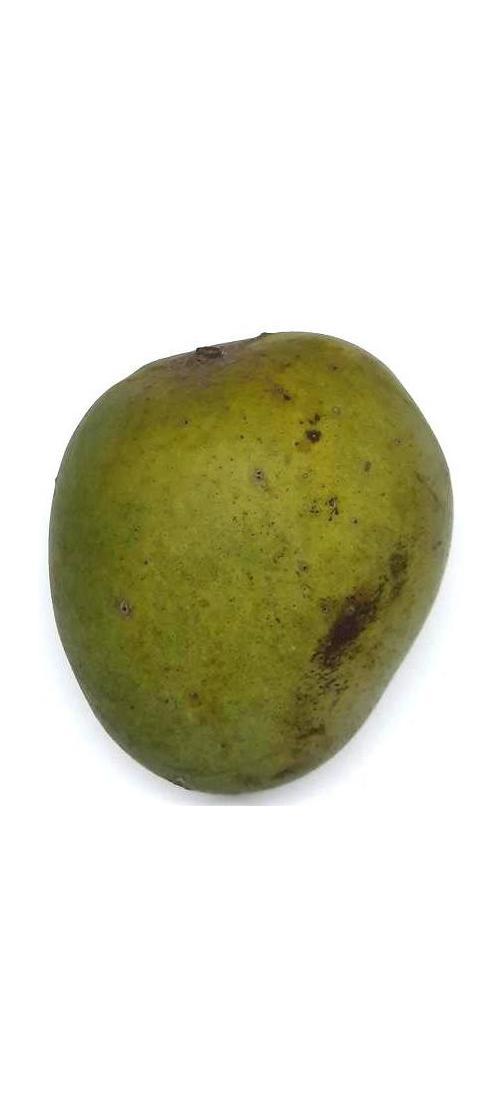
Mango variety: Himsagor